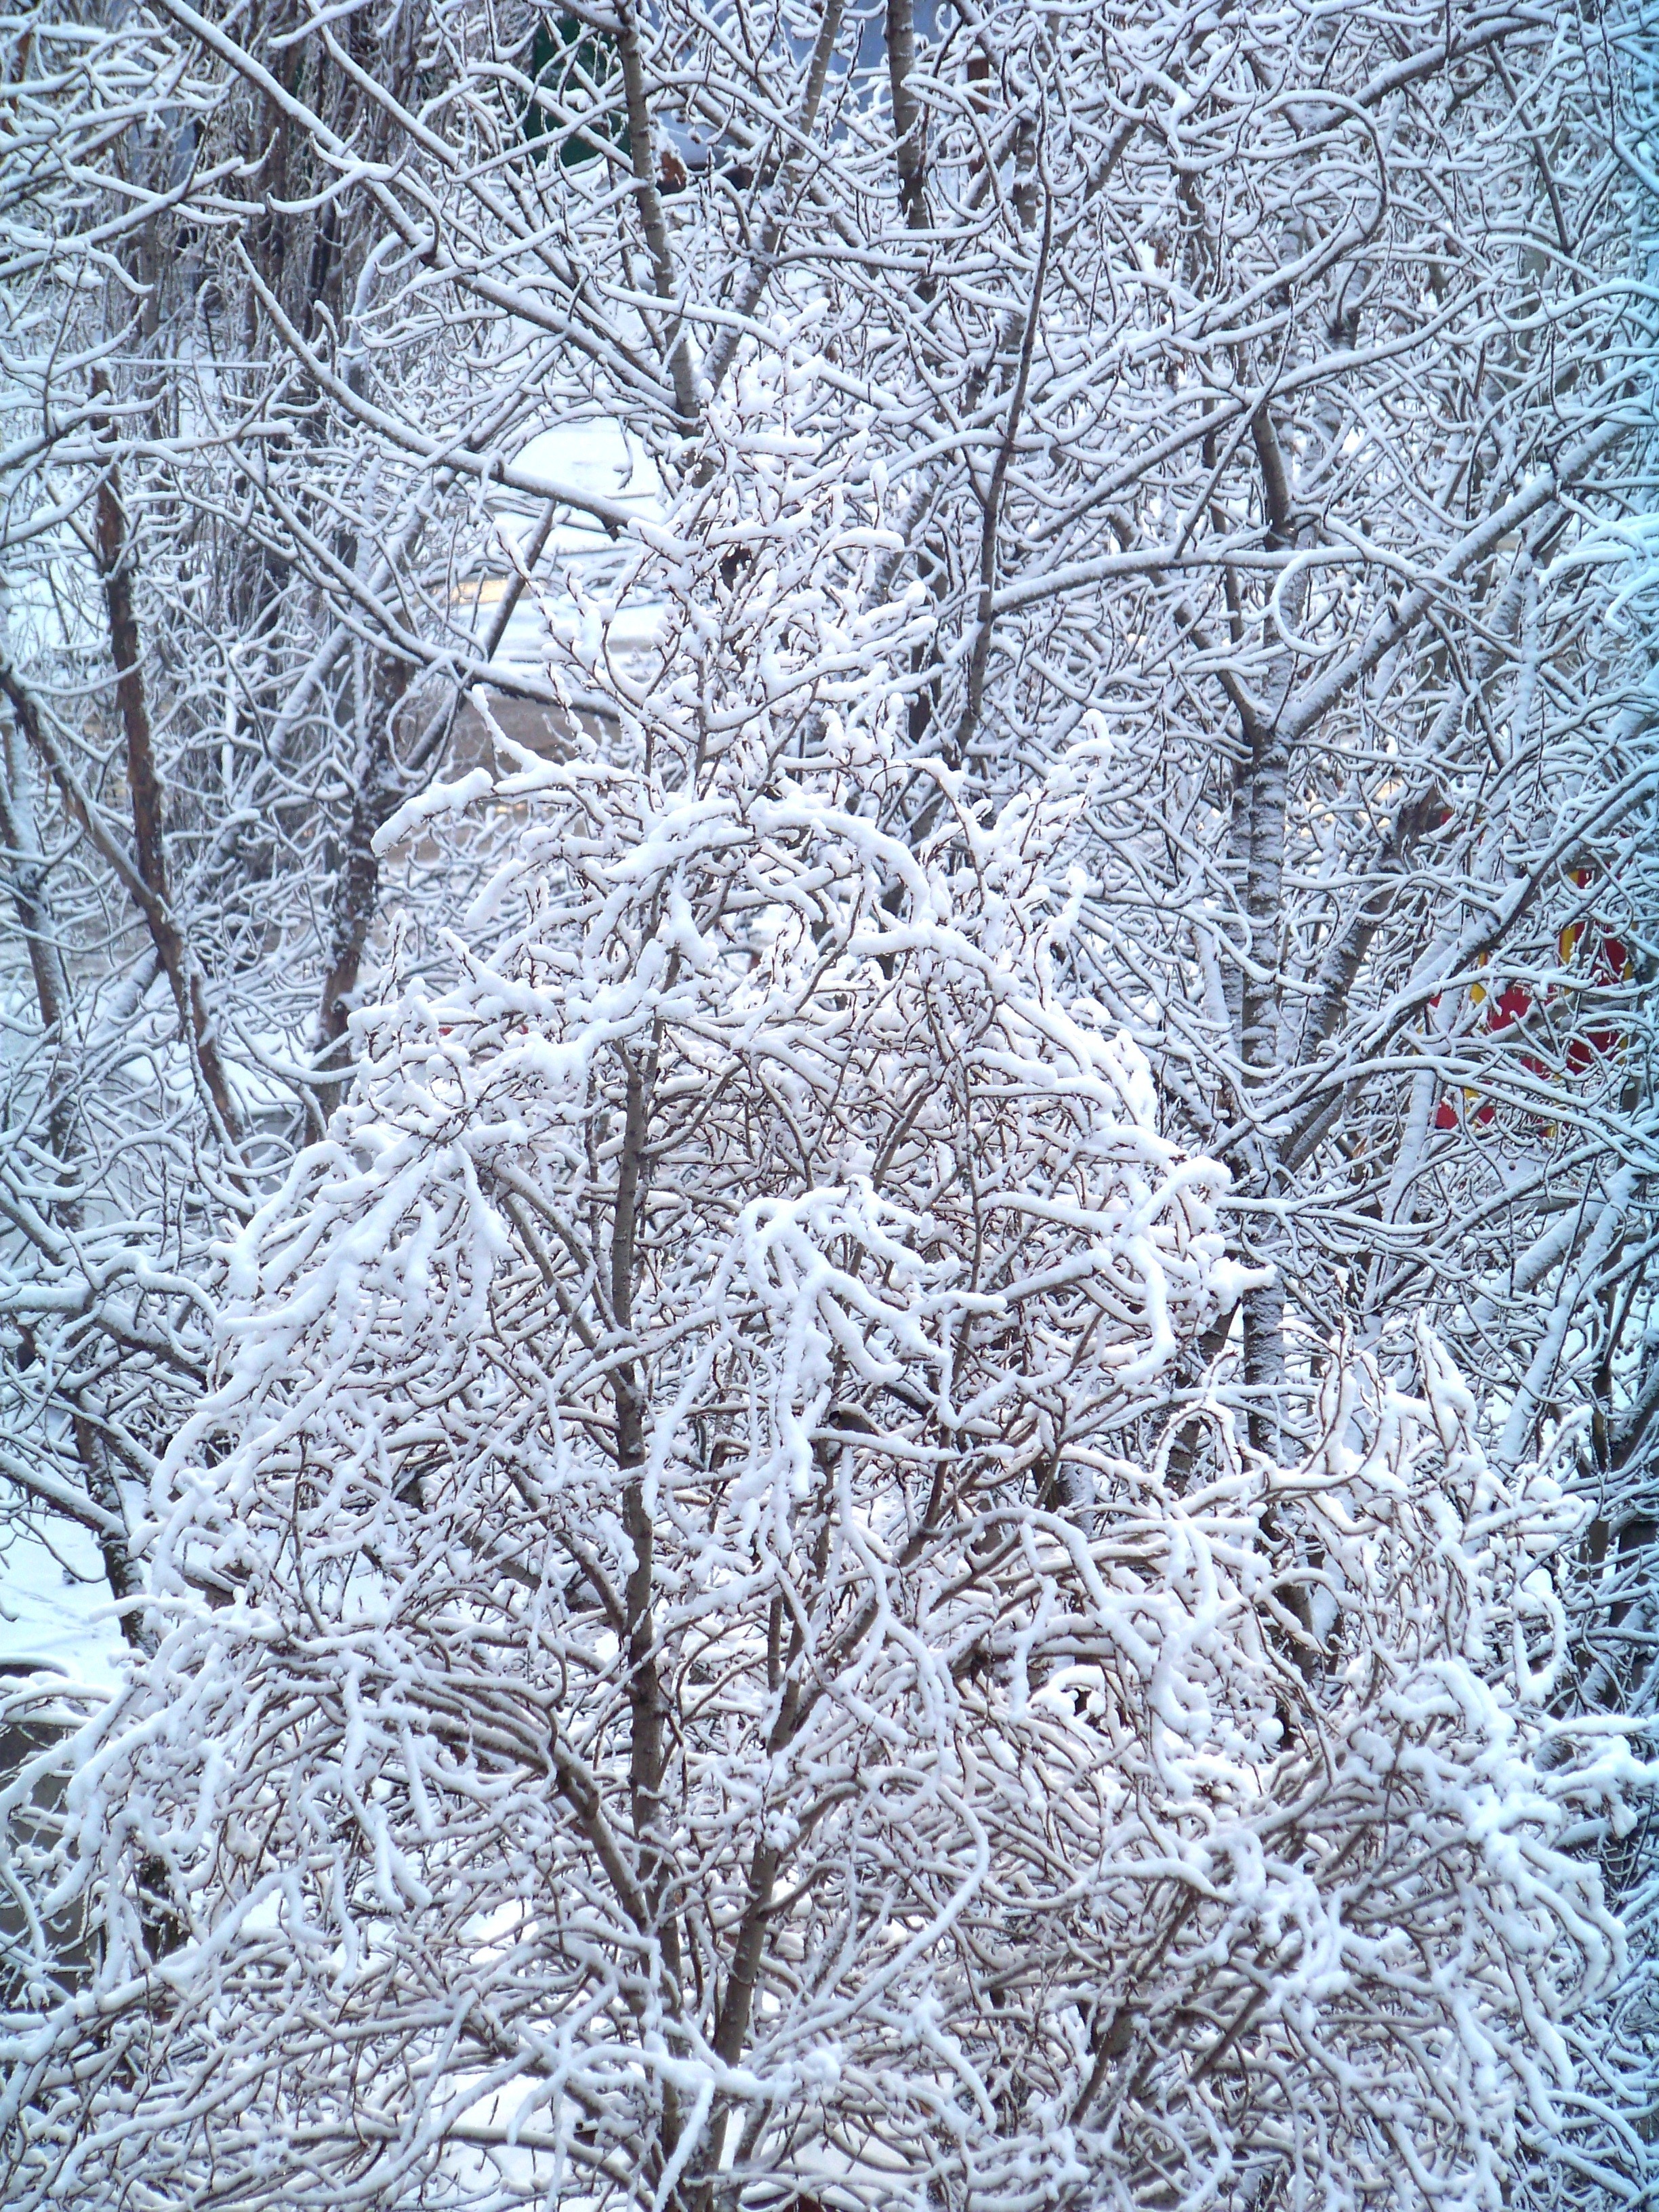
tree, forest, branch, snow, winter, frost, weather, fir, season, spruce, blizzard, winter dream, freezing, winter shrubs, woody plant, winter storm, rain and snow mixed